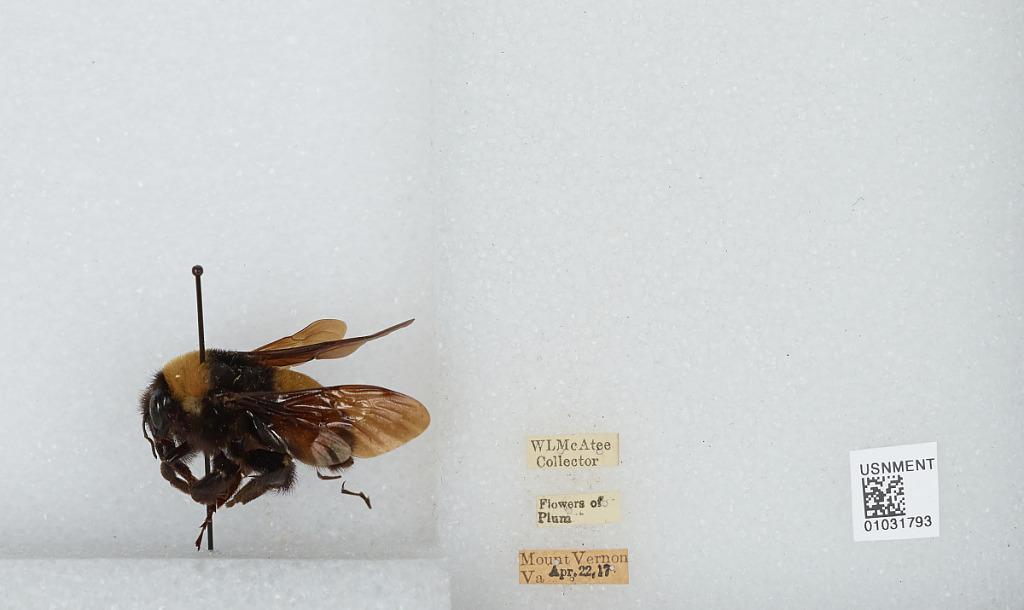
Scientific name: Bombus (Fervidobombus) pensylvanicus pensylvanicus (De Geer)
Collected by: W. McAtee
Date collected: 1917-4-22
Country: United States
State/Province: Virginia
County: Fairfax
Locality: Mount Vernon
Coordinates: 38.7353, -77.0953